Syrian literature

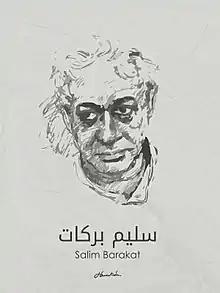
Artist's impression of Salim Barakat

In the late 19th and early 20th centuries, writers primarily from Egypt, Lebanon and Syria created a reform-oriented cultural movement that became known as the "Nahda" (Arab Renaissance) movement. Among other views, they argued that religion and scientific progress in their region are compatible. They viewed Islam as a viable basis for a modern Arab society, but at the same time called for a renewal of Islam in the spirit of the spirit of the age. In Syria, which was then still under Ottoman rule, intellectuals took part in the "Nahda" movement with their literary and programmatic works.